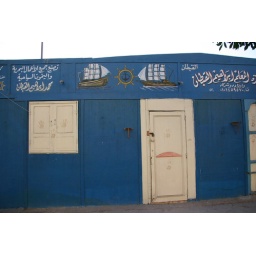
Colorful building of a ship builder in Alexandria